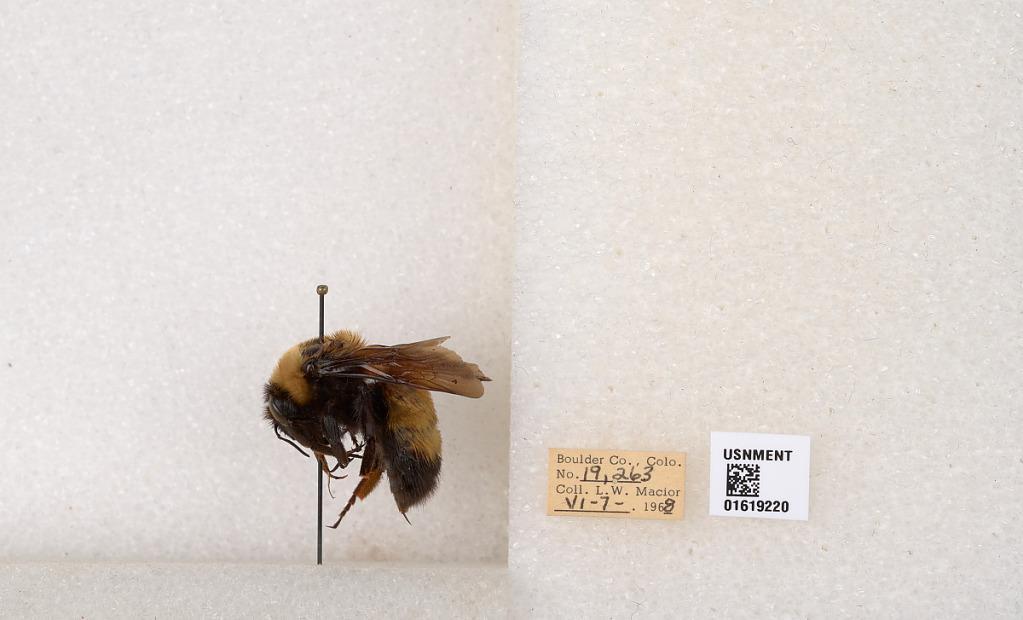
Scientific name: Bombus (Bombus) nevadensis Cresson